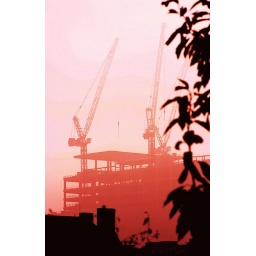
Taken on a foggy morning from my bedroom window in Spitalfields